Utha

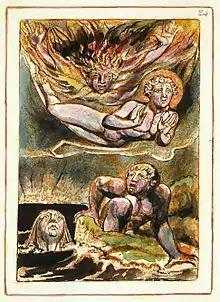
The birth of the four sons of Urizen. Copy G, collection the Library of Congress. Utha emerges from the water in the bottom left

In the mythological writings of William Blake, Utha is the second son of Urizen.